Wild Rose (1939 film)

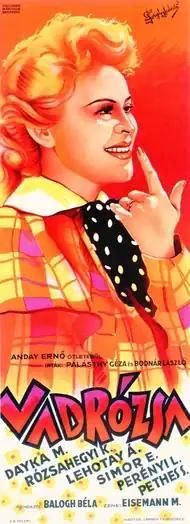

Wild Rose (Hungarian: Vadrózsa) is a 1939 Hungarian comedy film directed by Béla Balogh and Béla Pásztor and starring Margit Dajka, Árpád Lehotay and Erzsi Simor. It was shot at the Hunnia Studios in Budapest. The film's sets were designed by the art director János Pagonyi.